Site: brandenburg
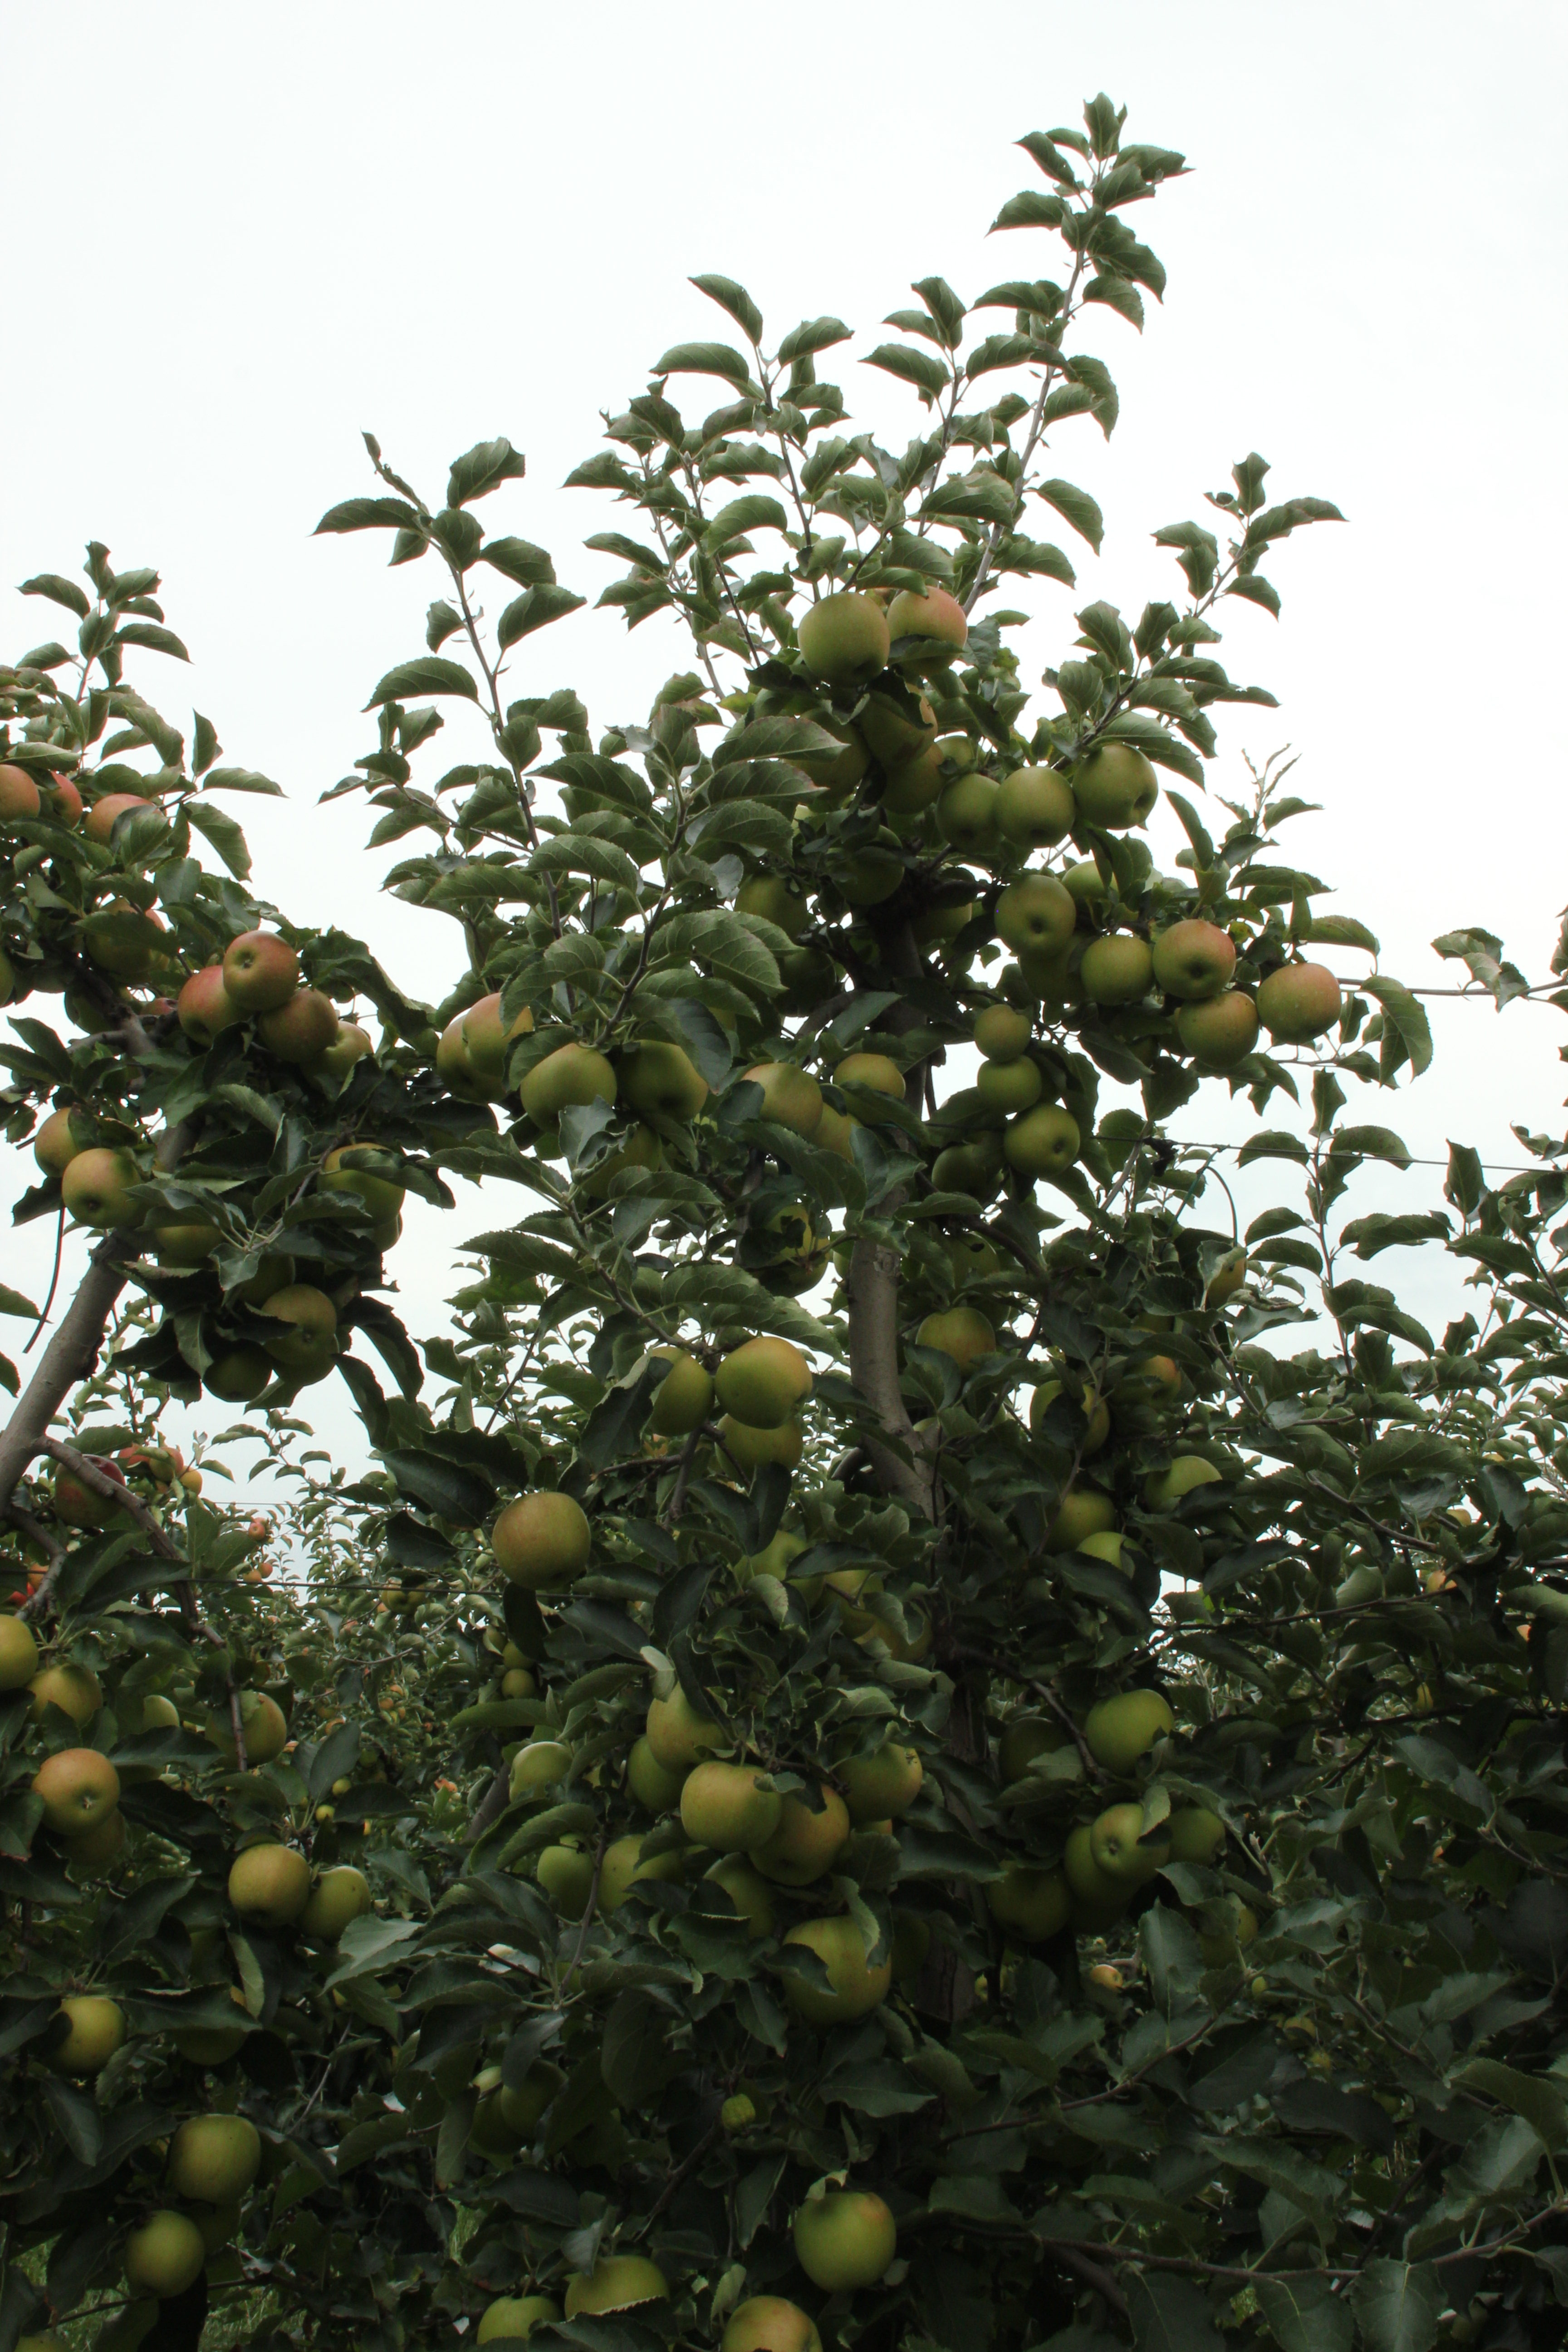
Growth stage (BBCH 87): Maturity of fruit and seed